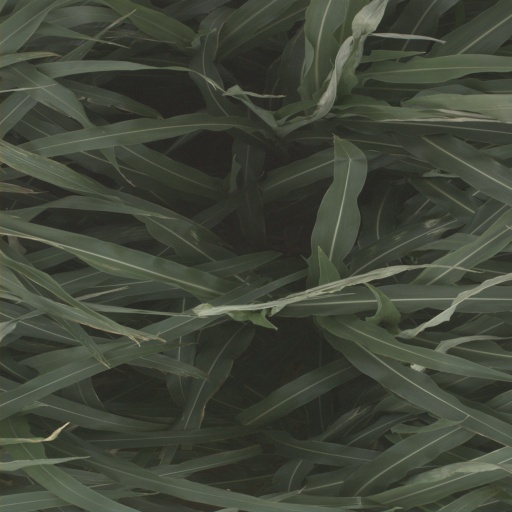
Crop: sorghum